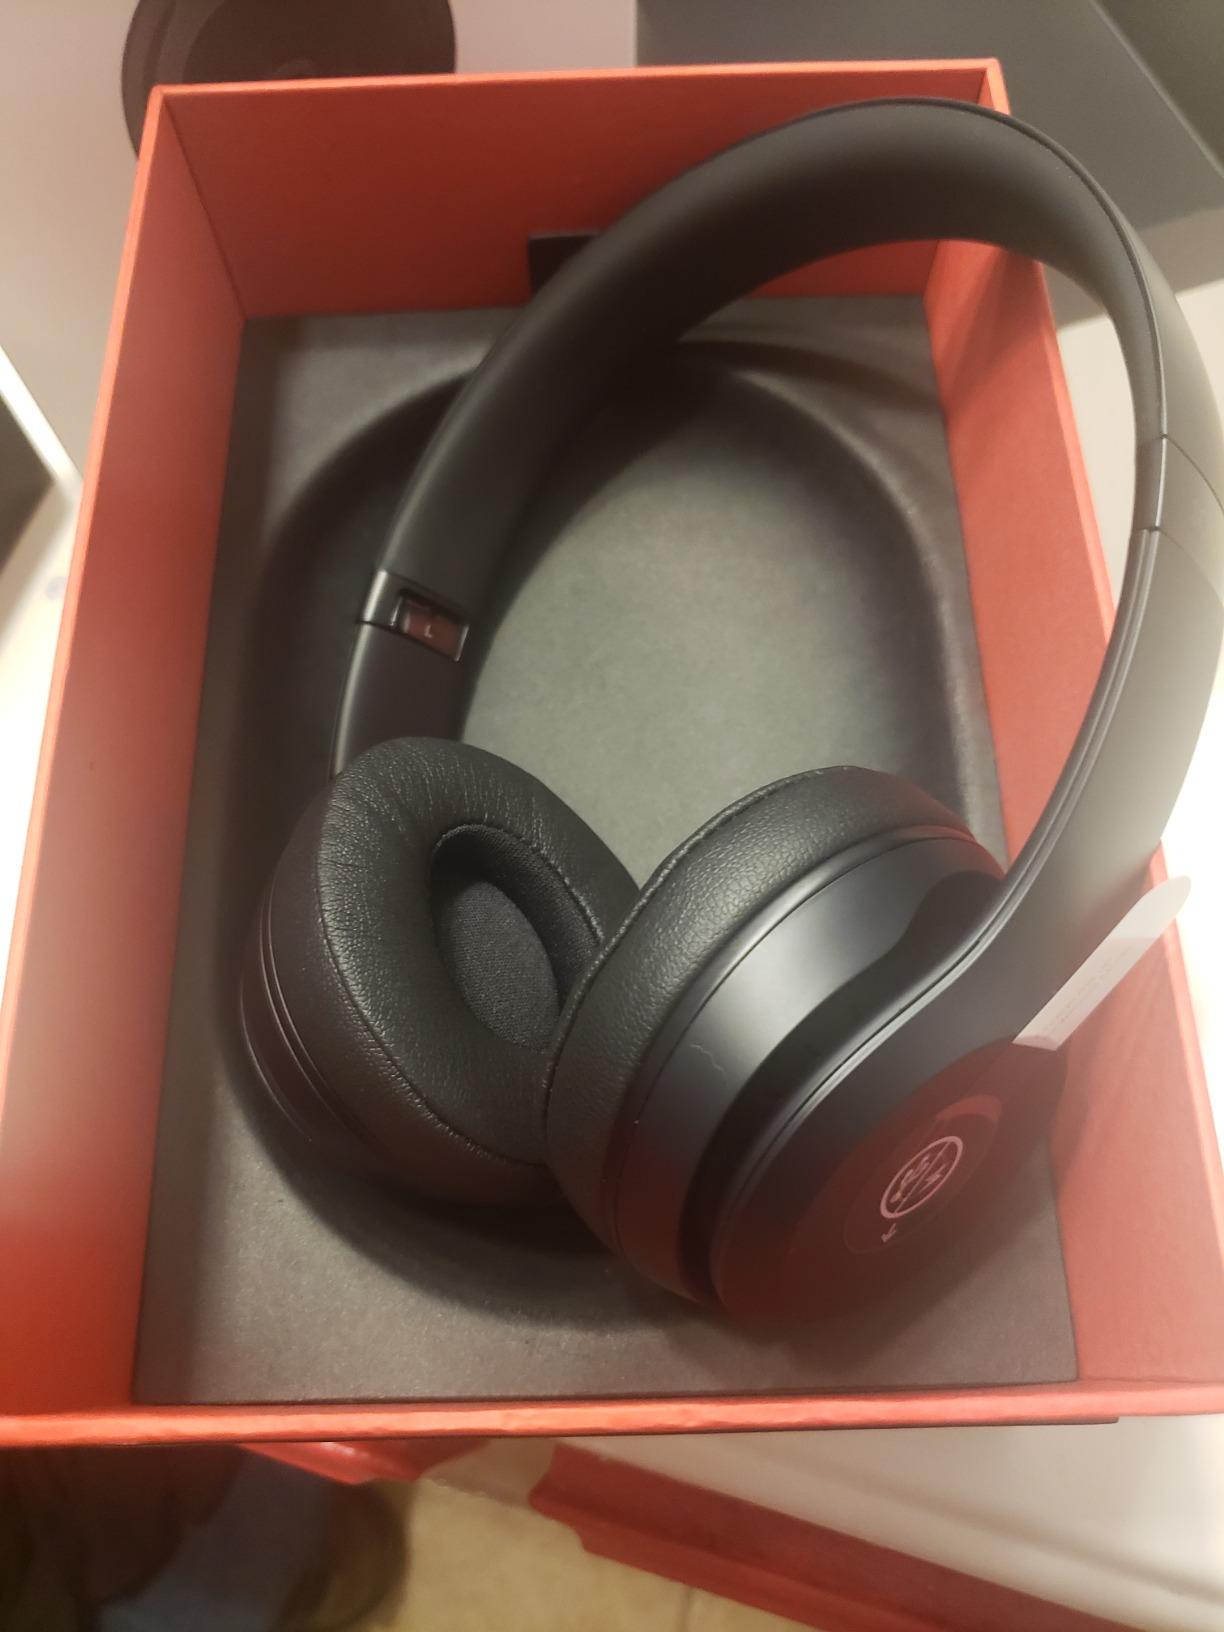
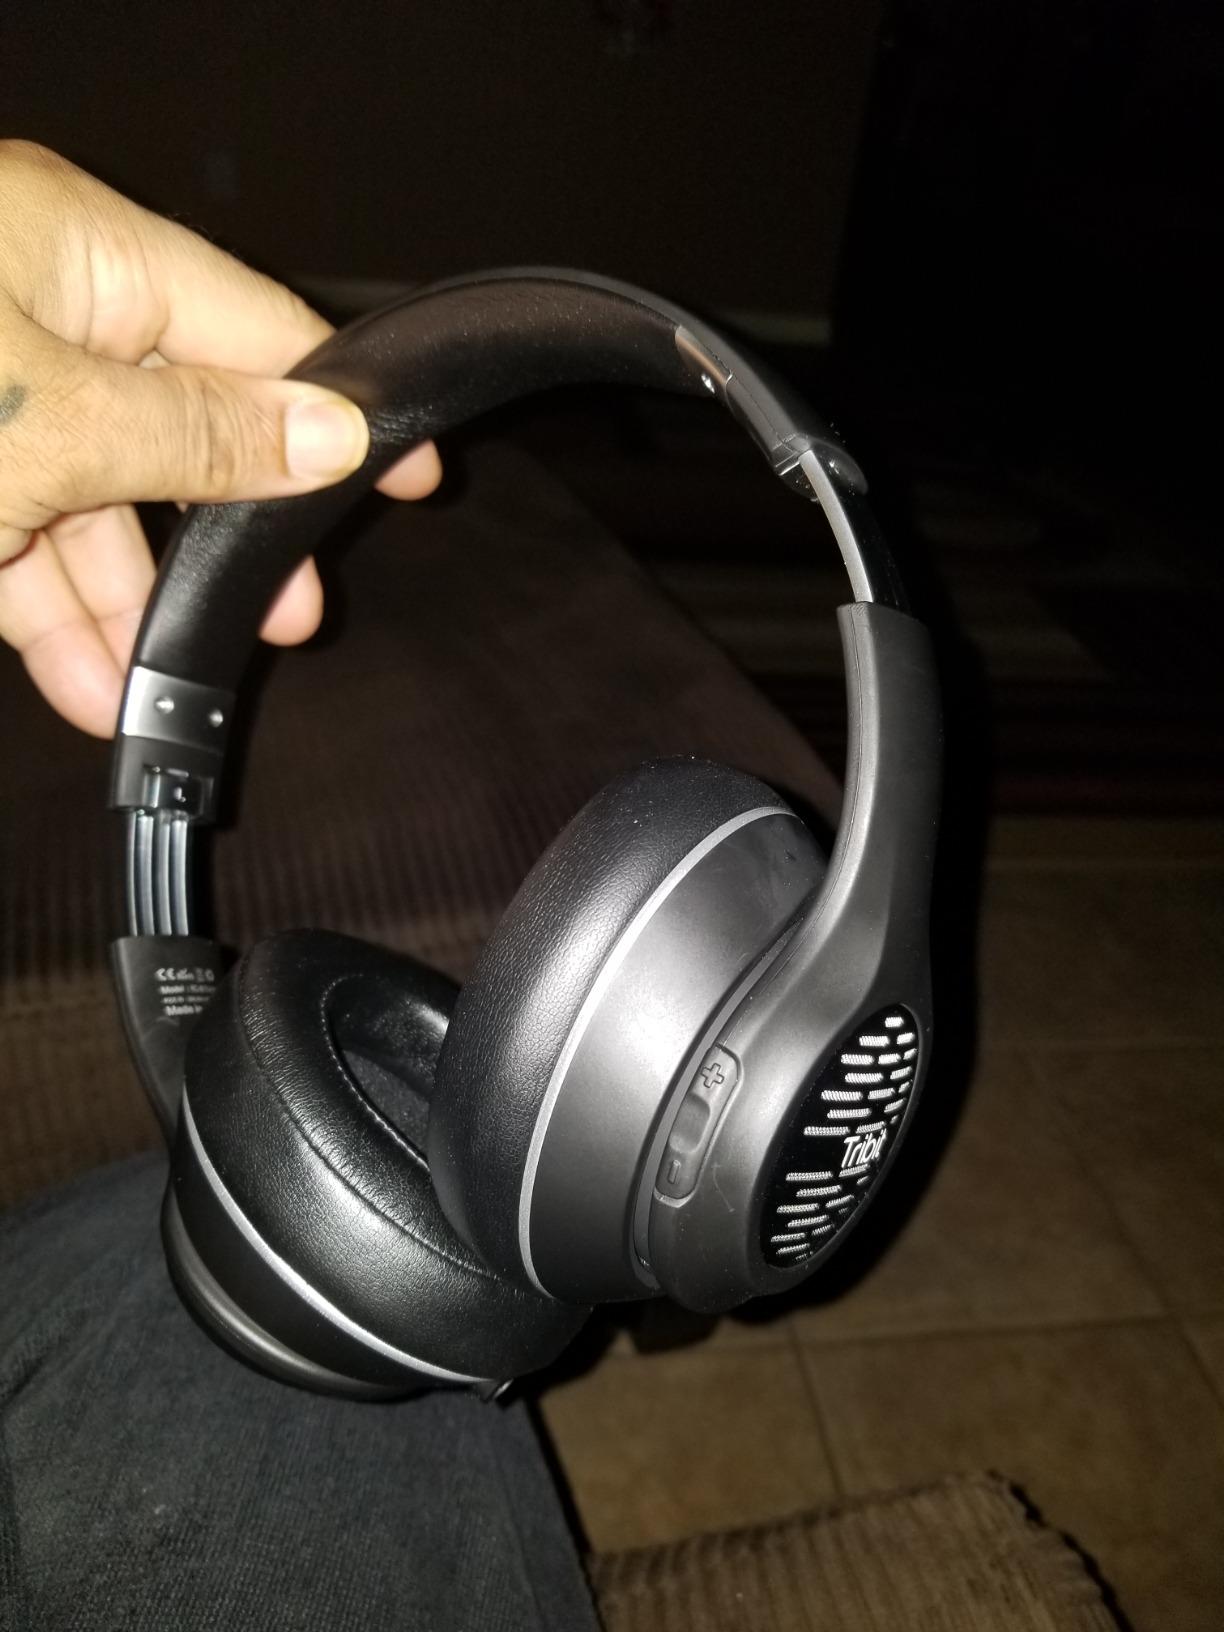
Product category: headphones
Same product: no